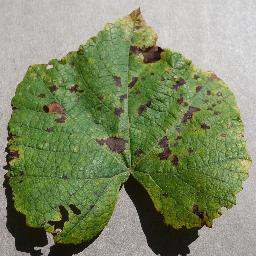
Label: Grape___Leaf_blight_(Isariopsis_Leaf_Spot)